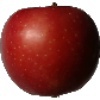
Label: Apple Braeburn 1